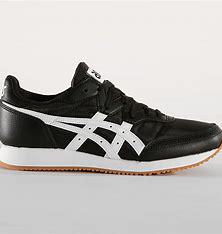
Brand: Asics
Model: Tarther OG